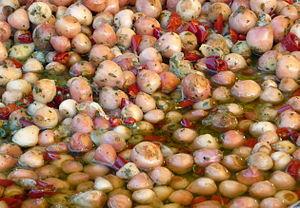
Muscari est un genre de plantes à fleurs de la famille des Asparagaceae, autrefois classé dans celle des Liliaceae. Au stade de plantule, les muscaris ne présentent qu'un seul cotylédon, ce qui le classe parmi les Monocotylédones. Appelés aussi « jacinthes à grappes », les muscaris sont des plantes bulbeuses d'assez petite taille, parmi lesquelles on distingue une quarantaine d'espèces La floraison, généralement d'un bleu-violet soutenu, a lieu tôt, à la fin de l'hiver et au printemps. Le Muscari d'Arménie est l'espèce la plus cultivée, dont les variétés horticoles peuvent être de diverses nuances de bleu, blanc ou rose.
Le Muscari à toupet est une plante bulbeuse de la famille des Asparagacées selon la classification phylogénétique. Elle est cultivée comme plante ornementale.